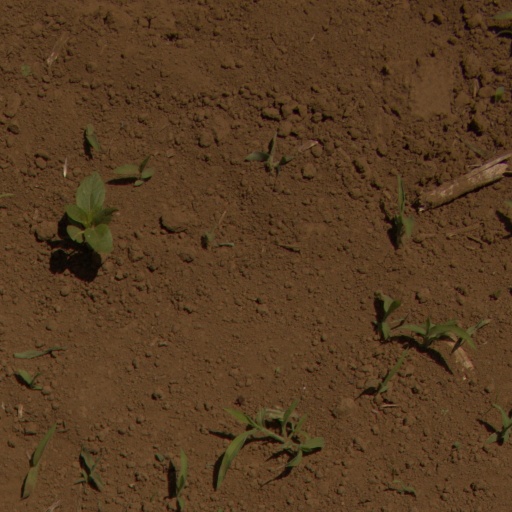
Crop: Jerusalem artichoke